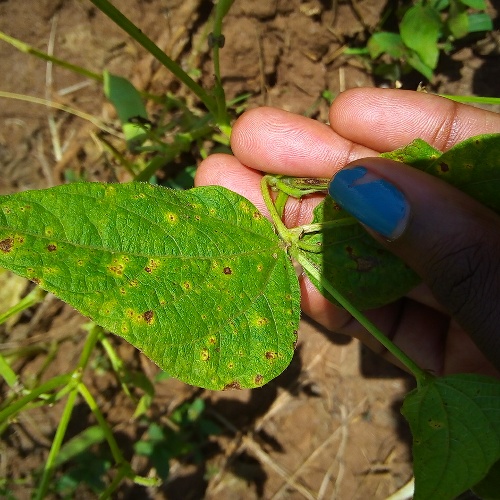
Leaf condition: bean_rust